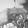
ASL letter: H